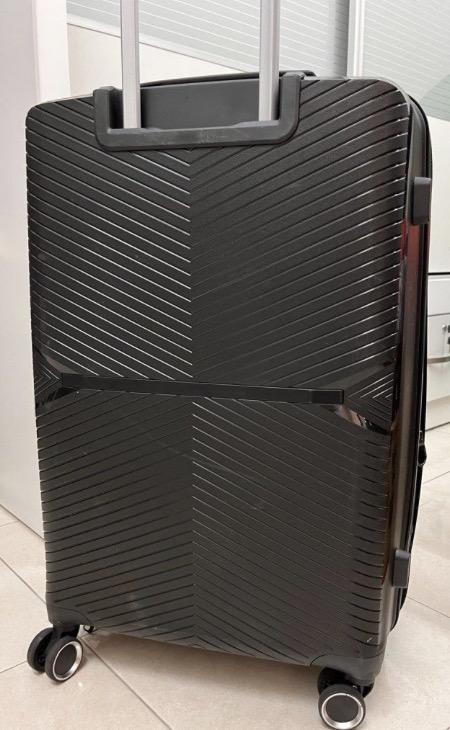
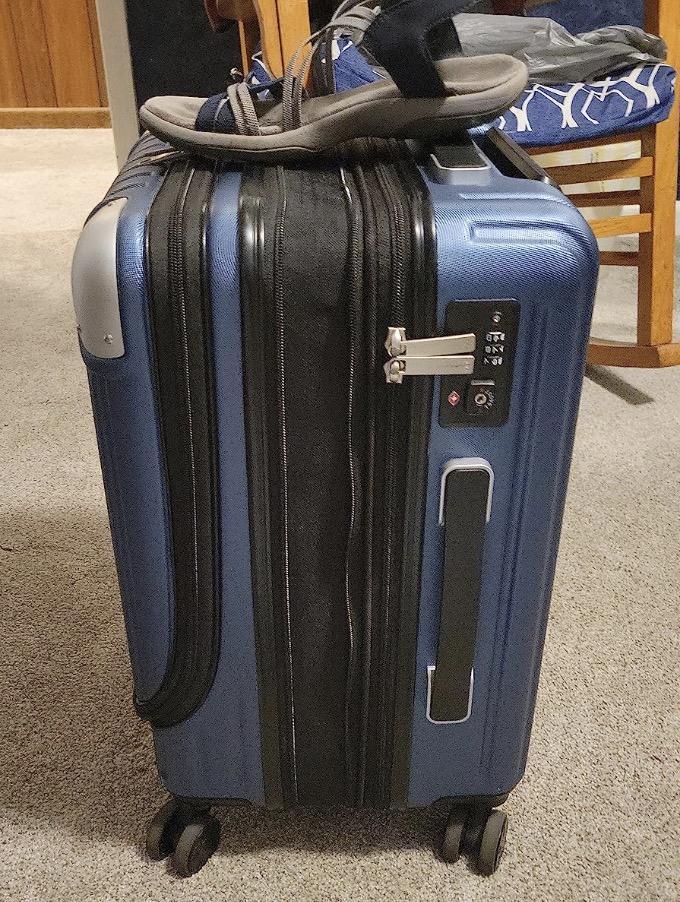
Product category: items_tea
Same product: no